Raspberry juice

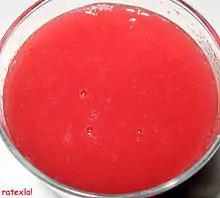
Raspberry juice

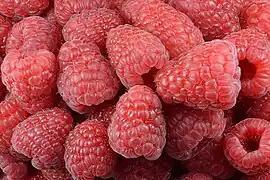
Fresh raw raspberries

Raspberry juice is a liquid created from raspberries that is often either used as a part of a mixed drink, added in with other liquids such as orange juice, or consumed by itself. Soft drinks that incorporate raspberry juice notably include Bouvrage, a product made from Scottish raspberries. Launched in 1998 at that year's Royal Highland Show, bouvrage included sparkling water and was intended to be somewhat sweet, but with a higher fruit content than similar products.